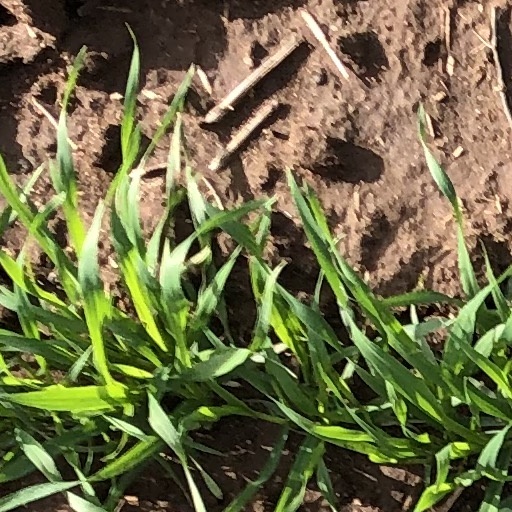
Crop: wheat